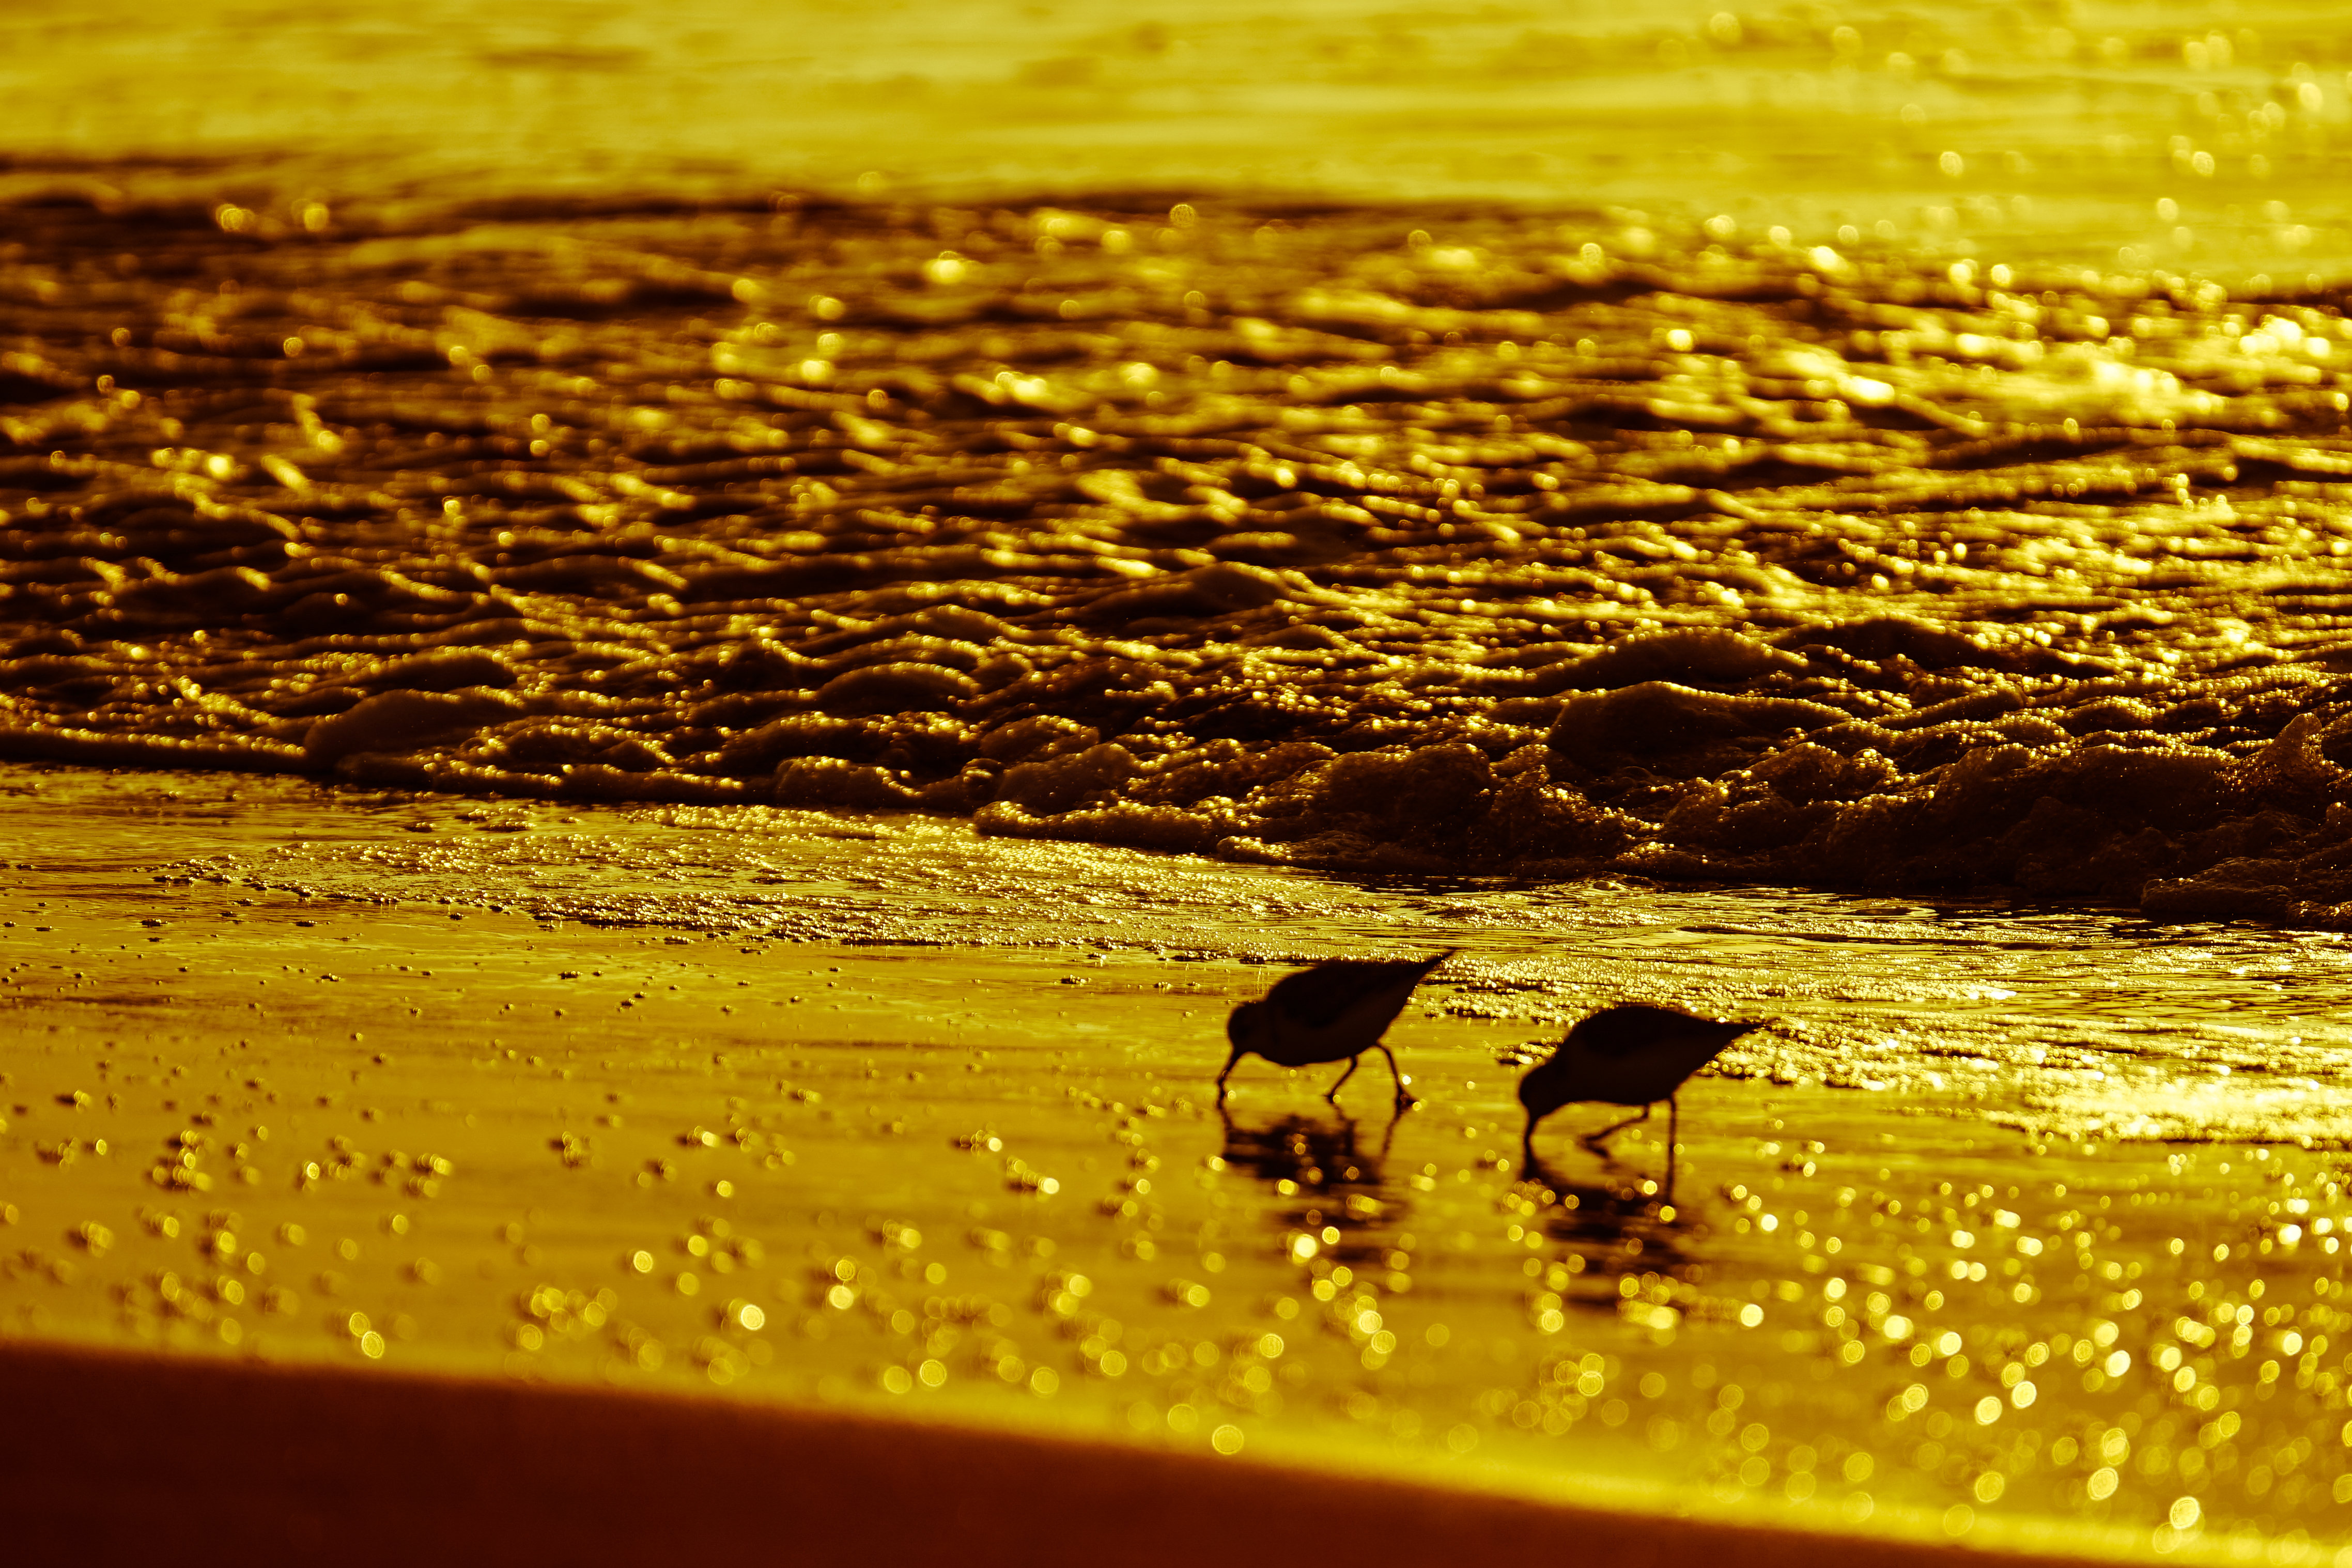
beach, water, nature, sand, light, wood, photography, sunlight, morning, texture, leaf, flower, reflection, autumn, yellow, japan, close up, birds, waves, kanagawa, morninglight, ilce7m2, sal70300g, morningbeach, enoshima, macro photography